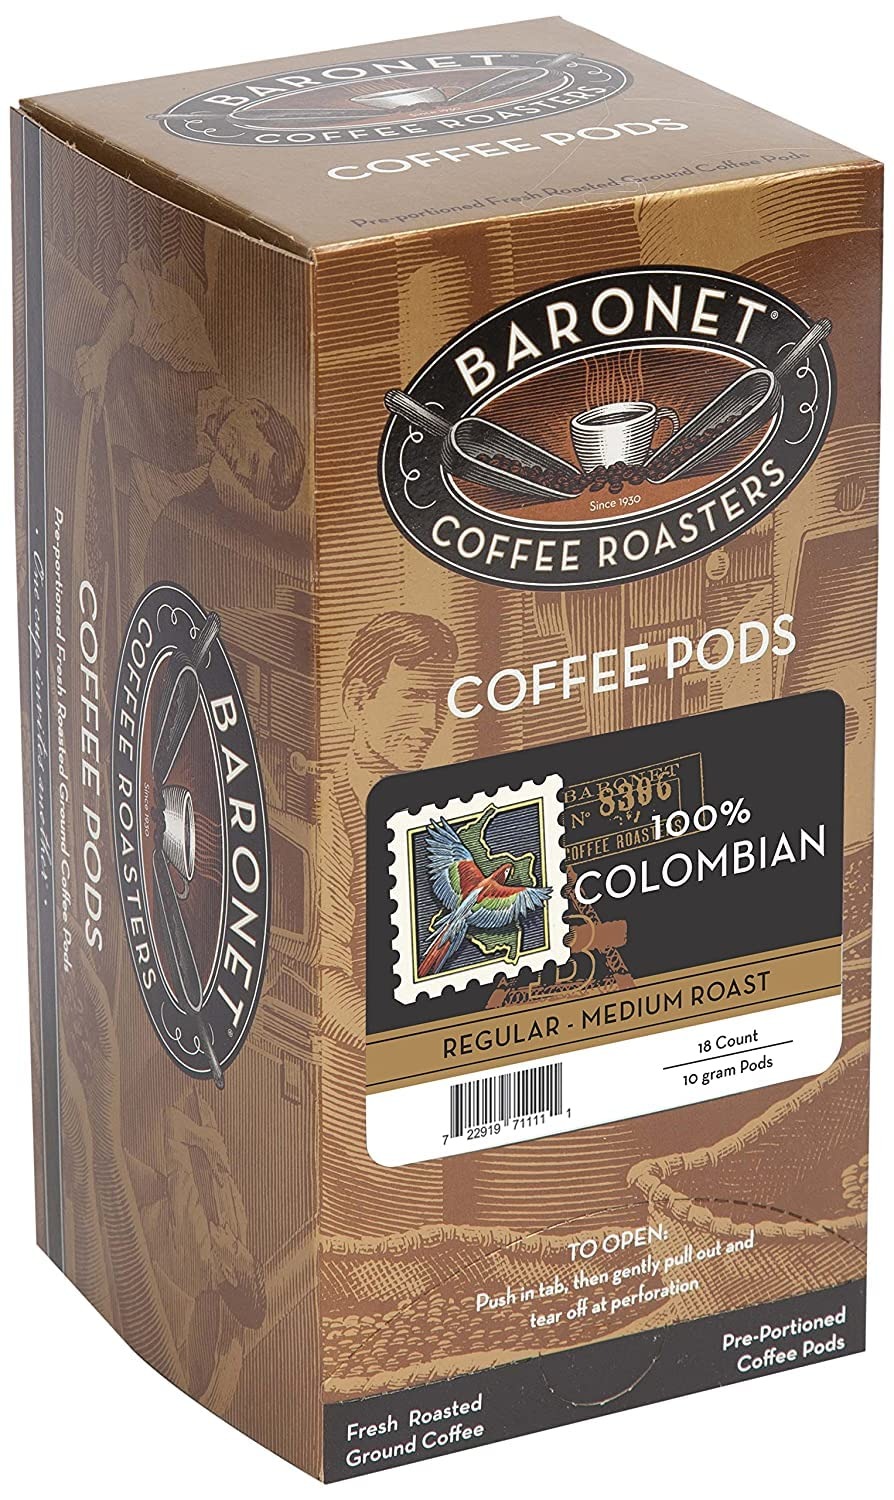
Item Name: Baronet Coffee Pods [Colombian-54 Pods] Single Cup Use, Like Senseo [3 Boxes of 18 Single Serve 10 Gram] Regular Strength, Medium Roast [Colombian Blend]
Bullet Point 1: DELICIOUS SINGLE SERVE COFFEE: 100% Arabica coffee is roasted then immediately packed into coffee pods for the highest quality. Available in a variety of flavors, caffeinated or decaf and roast types
Bullet Point 2: INDIVIDUALLY WRAPPED FOR FRESHNESS: Includes 54 total soft coffee pods (3 boxes of 18) with 10 grams of ground coffee per pod; individually wrapped to keep pods fresh till use in your single serve coffee maker
Bullet Point 3: COMPATIBLE WITH SENSEO MACHINES: Use coffee pads with single serve coffee makers that are compatible with Senseo coffee pods; ex Bunn coffee maker, Hamilton beach coffee maker, hotel coffee machines
Bullet Point 4: BETTER FOR THE WORLD: 10 Gram coffee pods can be composted at home reducing waste (package is not composatable). Brew in your pod single coffee maker, cool pod then compost. Pods do not use plastic like other pods, capsules
Bullet Point 5: NOT COMPATIBLE WITH: Check your coffee machine before purchasing, these coffee pads do not work with Nespresso machines, one cup coffee makers that use Keurig Cups or K-Cups
Value: 54.0
Unit: Count

Price: 60.42